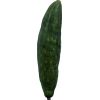
Label: Cucumber 3